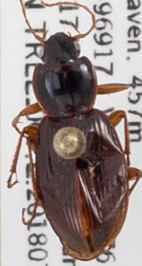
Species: Synuchus impunctatus
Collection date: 2018-07-17
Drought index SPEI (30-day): -0.654
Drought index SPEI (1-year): -0.272
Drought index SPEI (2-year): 1.45